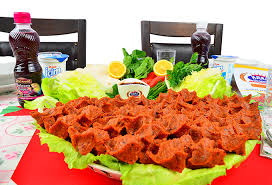
Yemek: cig_kofte